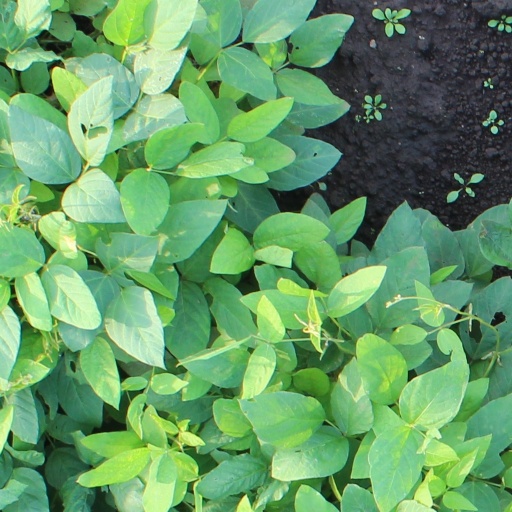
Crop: soybean